Landing Ship, Tank

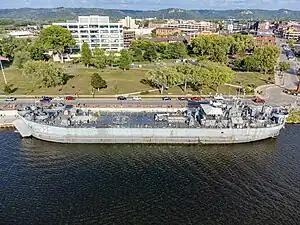
USS LST-325 as a mobile museum in La Crosse, Wisconsin

The success of the amphibious assault at Inchon during the Korean War showed the utility of LSTs once again. This was in contrast with the earlier opinion expressed by many military authorities that the advent of the atomic bomb had relegated amphibious landings to a thing of the past. During the Korean War a number of LSTs were converted to transport the much needed, but slow and short range LSU from the United States to the Korean theater of war using the piggy-back method. After arrival the LSU was slid off sideways from the LST. Additionally, LSTs were used for transport in the building of an Air Force base at Thule, Greenland during the Korean War. Fifteen LSTs of what were later to be known as the "Terrebonne Parish" class were constructed in the early 1950s. These new LSTs were longer and were equipped with four, rather than two, diesel engines, which increased their speed to . Three-inch / 50-caliber twin mounts replaced the old twin 40 mm guns, and controllable pitch propellers improved the ship's backing power. On 1 July 1955, county or, in the case of Louisiana, parish names were assigned to many LSTs, which up to then had borne only a letter-number hull designation.